Mike Wallace

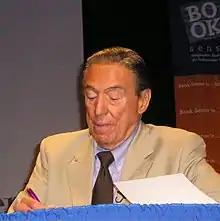
Wallace in 2007

Wallace had two children with his first wife, Norma Kaphan. Their younger son, Chris, is also a journalist. Their elder son, Peter, died at age 19 in a mountain-climbing accident in Greece in 1962.